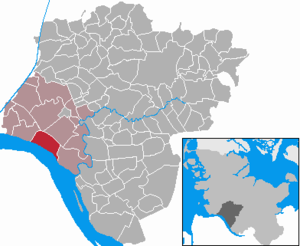
Brokdorf
Kort
Brokdorf er en by og en kommune i det nordlige Tyskland, beliggende i Amt Wilstermarsch i den sydvestlige del af Kreis Steinburg. Kreis Steinburg ligger i den sydvestlige del af delstaten Slesvig-Holsten.